Tour of Slovenia

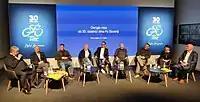
Meeting in 2023, 30 years after first race: (from left) Boris Lozej, Srečko Glivar (2nd in 1993), Boris Premužič (1993 Winner), Gorazd Štangelj (3rd in 1993), Primož Čerin, Martin Hvastija, Mojca Novak (President of organizing committee) and Bogdan Fink (Organizing Director)

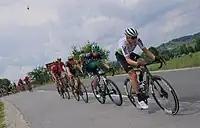
Race in 2019

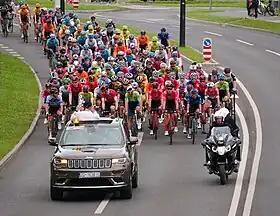
Race in 2021

Jersey colors changed many times over the years. There were also Best Slovenian (1993) and Delo's sprints (1996) classifications.